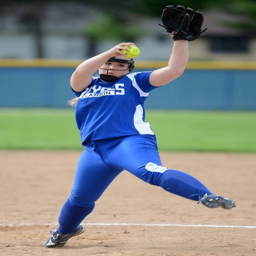
person delivers a pitch during thursday 's game at person .